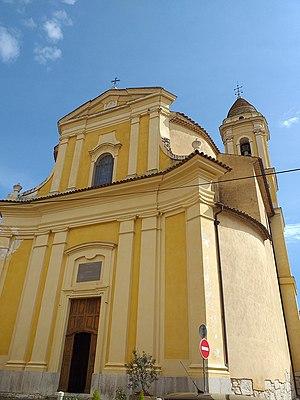
La Turbie Église Saint-Michel
La Turbie est une commune française du département des Alpes-Maritimes, en région Provence-Alpes-Côte d'Azur. Elle est surtout connue pour le Trophée d'Auguste qui la domine.